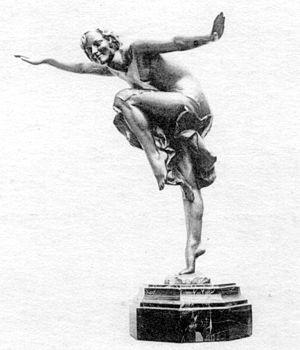
Statuette Danse folle par Eugène de Bremaecker.
Eugène Jean de Bremaecker est un sculpteur statuaire et médailleur belge, né à Bruxelles, le 14 juillet 1879 et mort à Ixelles, le 18 janvier 1963.